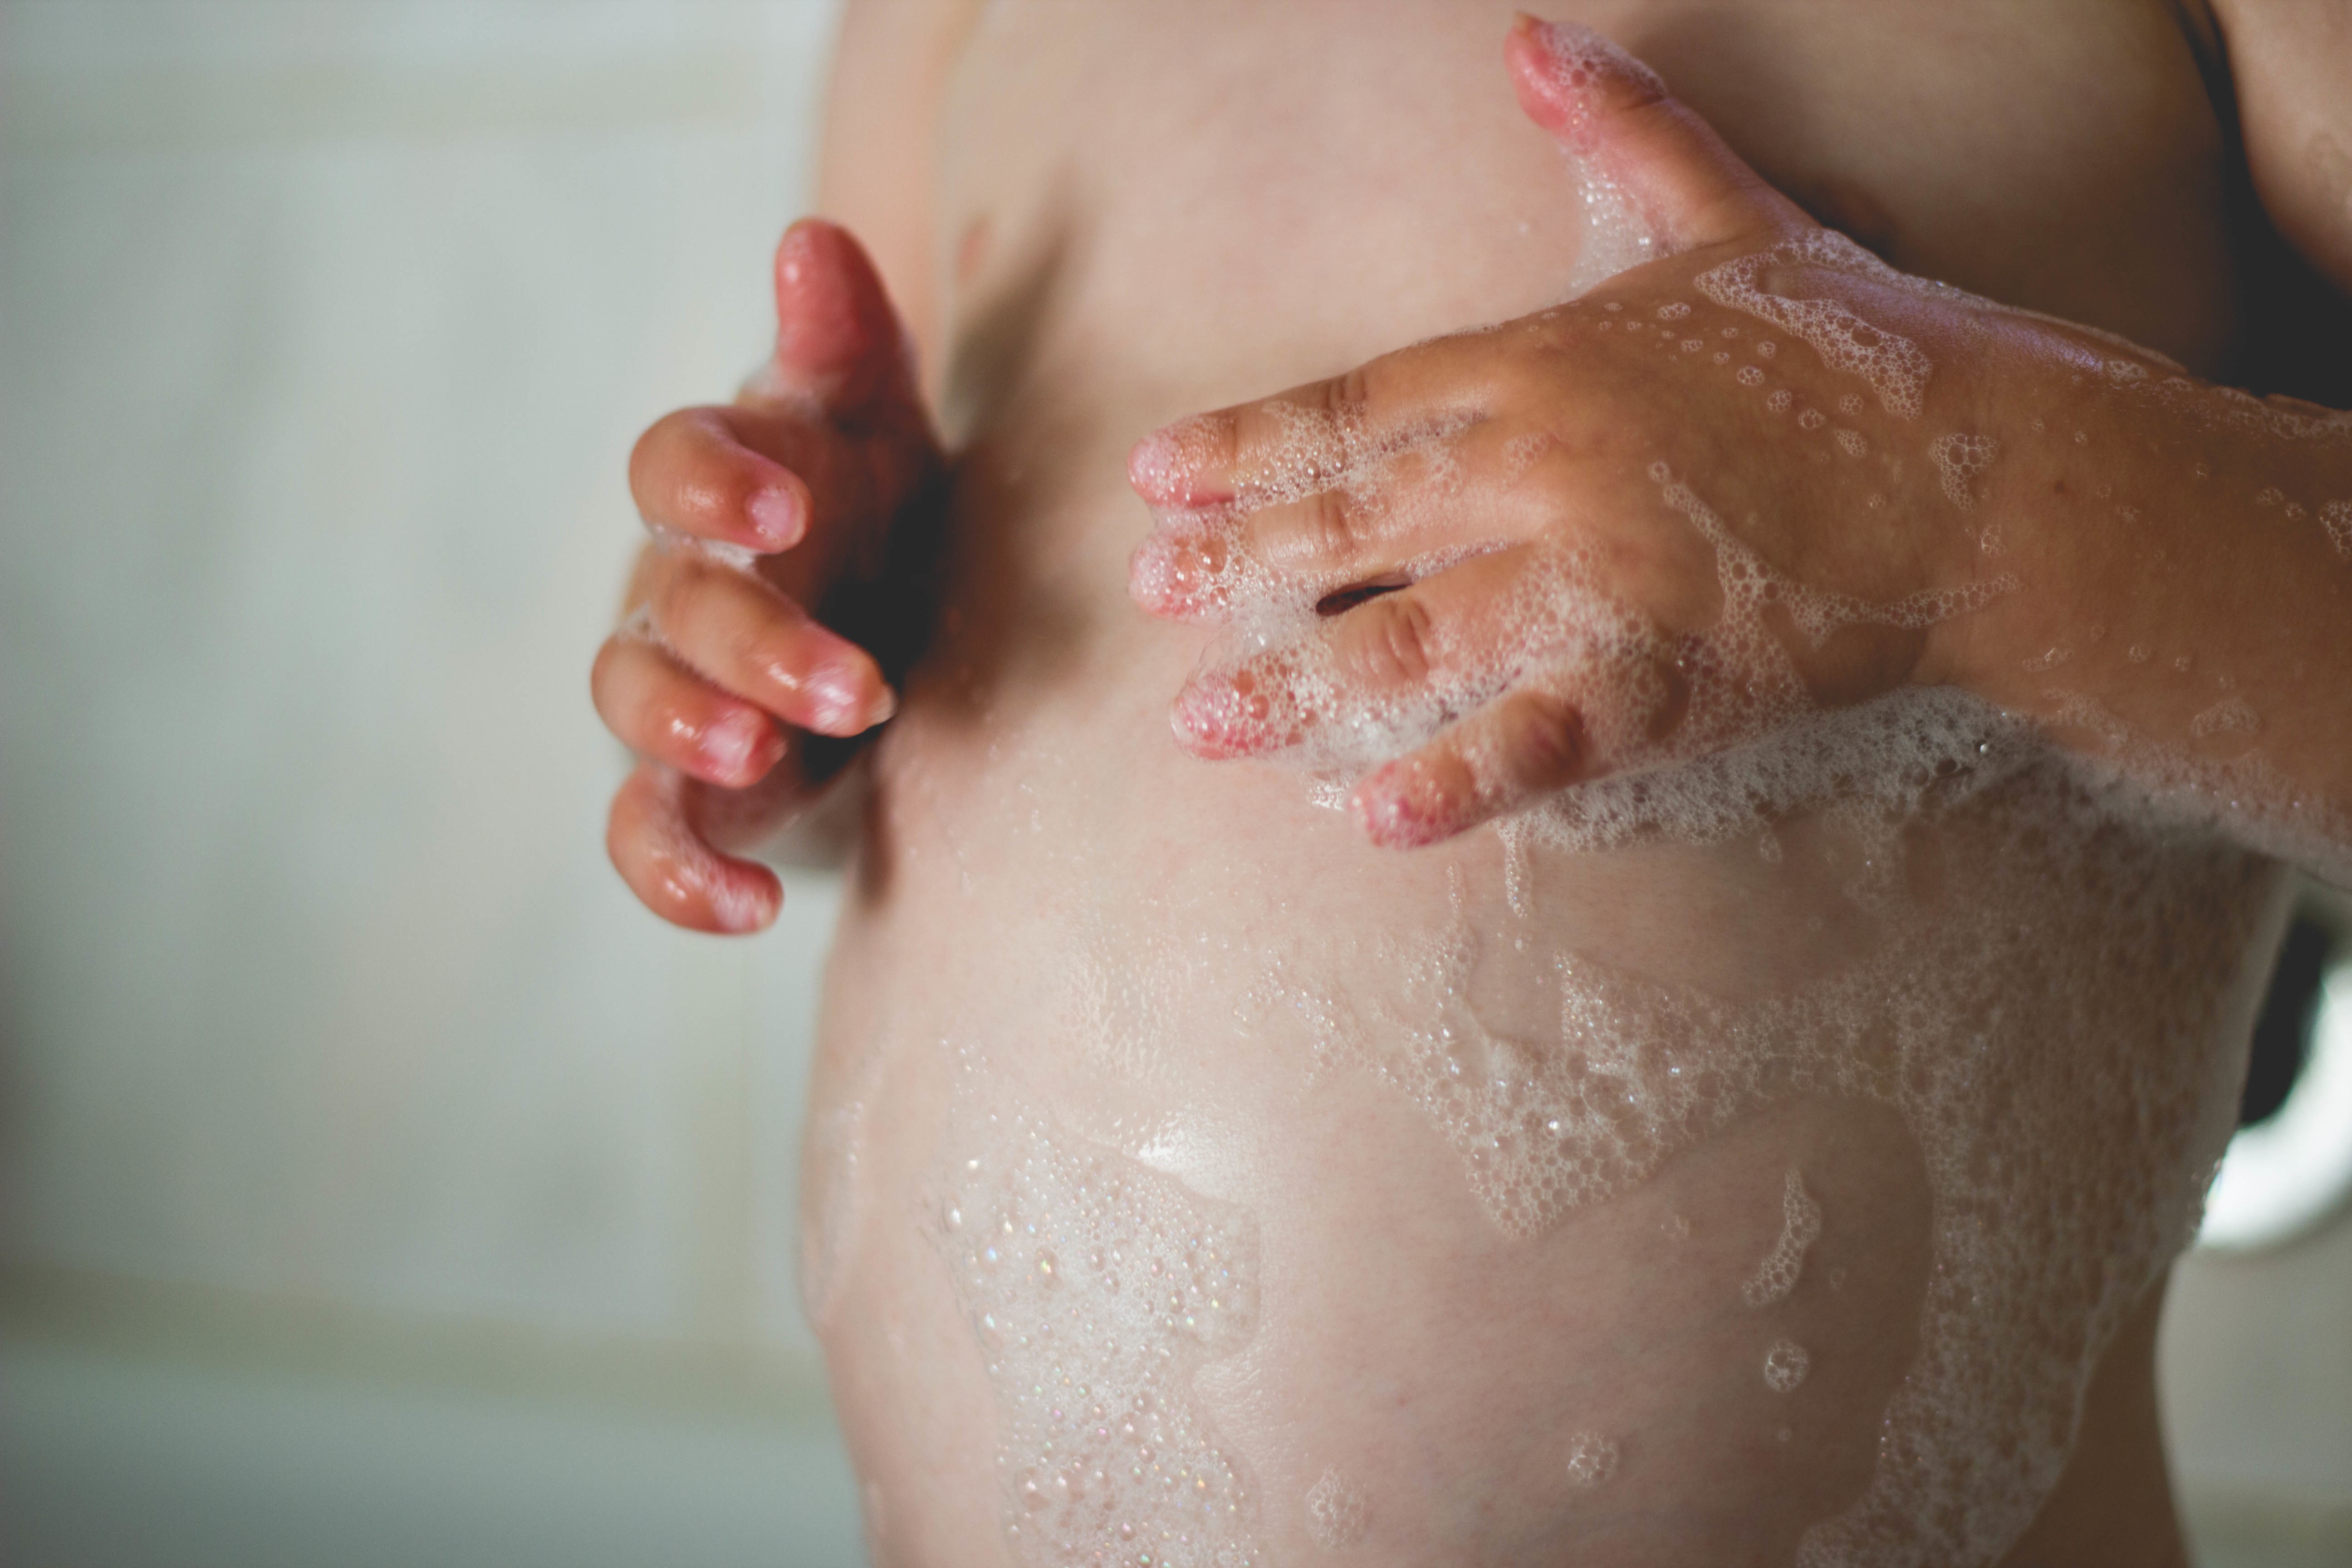
hand, leg, finger, muscle, mouth, close up, face, neck, infant, head, skin, organ, sense